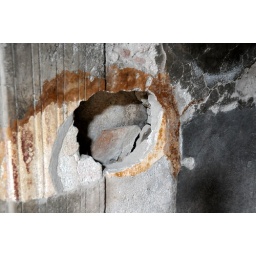
The walls of the bath house have an air pocket in between for heating